National Museum of Industrial History

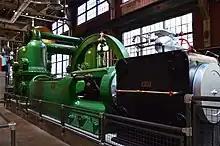
A Corliss steam engine at the museum

The Machinery Hall displays the then-current American industrial technology from the 1876 Centennial International Exposition in Philadelphia.